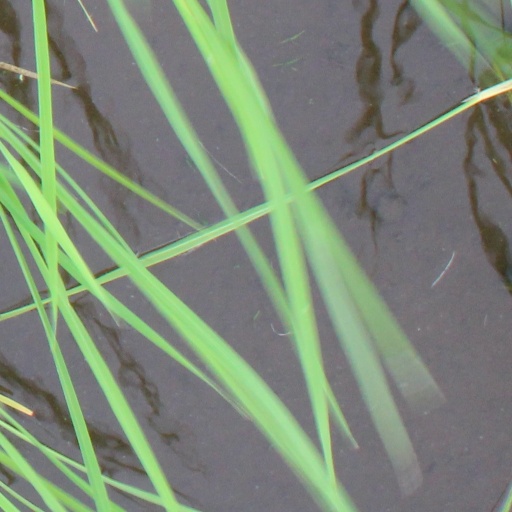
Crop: rice